Maureen Colquhoun

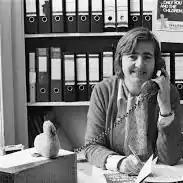

Maureen Morfydd Colquhoun (' Smith, 12 August 1928 – 2 February 2021) was a British economist and Labour politician. She was Britain's first openly lesbian member of Parliament (MP).